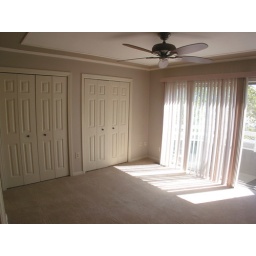
Wall to wall closets in master bedroom